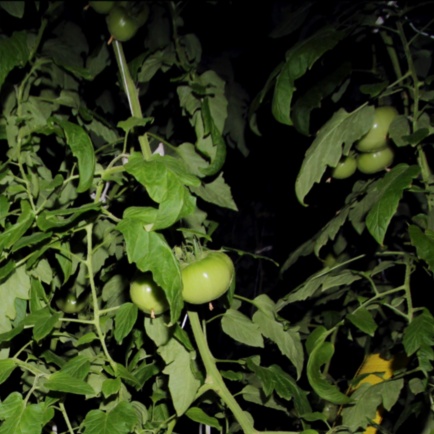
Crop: tomato